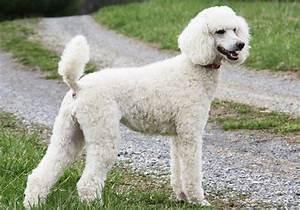
dog